Billy Sheehan

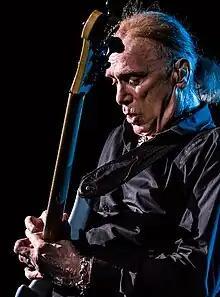
Sheehan with Mr. Big in 2016

William Sheehan (born March 19, 1953) is an American musician known for playing bass guitar with acts such as Talas, Steve Vai, David Lee Roth, Mr. Big, Niacin, and The Winery Dogs. He is also known for his "lead bass" playing style, including the use of chording, two-handed tapping, "three-finger picking" technique and controlled feedback. Sheehan has been voted "Best Rock Bass Player" five times in "Guitar Player" readers' polls.